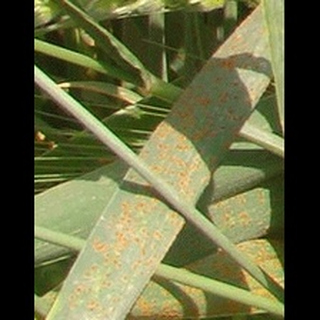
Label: wheat_brown_rust